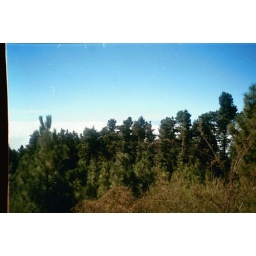
Trees and sky with the ocean in the distance.